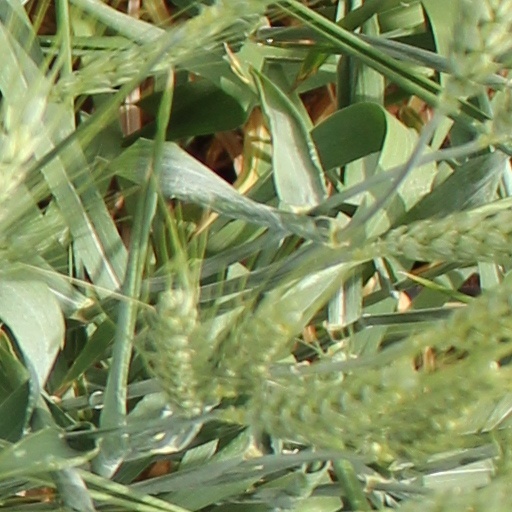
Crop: wheat